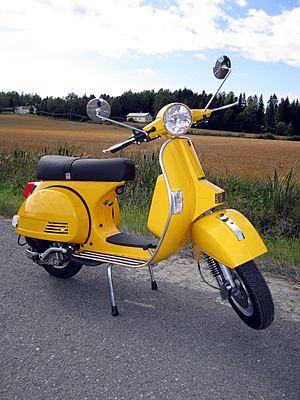
LML - Lohia Machines Ltd est un fabricant indien de scooter et motocyclettes basé a Kanpur, dans l'Etat de l'Uttar Pradesh. La société a été déclarée en faillite le 2 juin 2017.